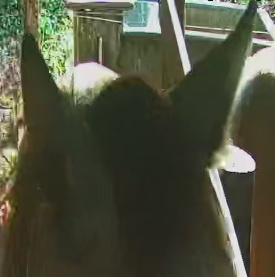
Face region: ears (position_of_ears)
Pain indicator: moderately_present